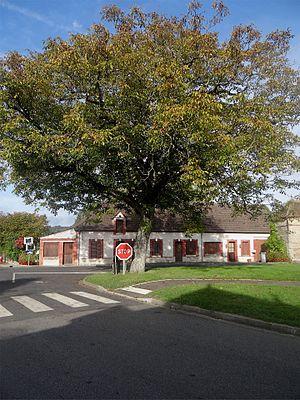
Noyer à l'angle de la rue de la Mairie et des Genièvres, Noyers, Loiret, France.
Noyers est une commune française située dans le département du Loiret, en région Centre-Val de Loire.